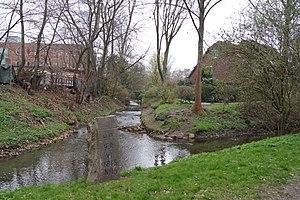
Hamburg (Groß Borstel), Allemagne: Borne frontière a l'ancienne frontière entre Hambourg et le Danemark